Uster

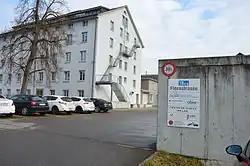
Japanese School in Zurich

"Primarschule Uster" serves primary school children, while "Sekundarschulverwaltung Uster" serves students at the secondary school level. The "Bildungszentrum Uster" includes three institutions: "Berufsfachschule Uster" (vocational school), "Kantonsschule Uster" (gymnasium), and "Höhere Fachschule Uster".